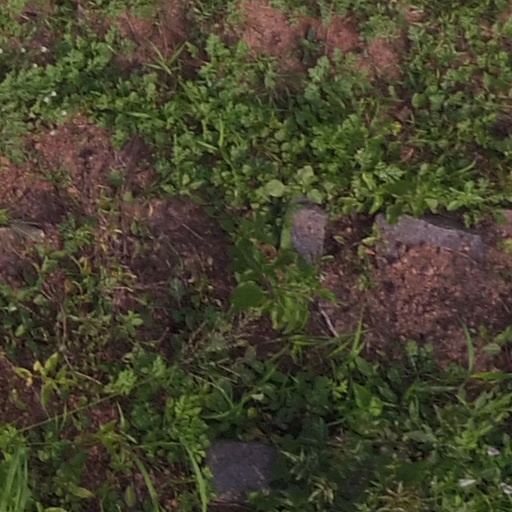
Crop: maize; corn